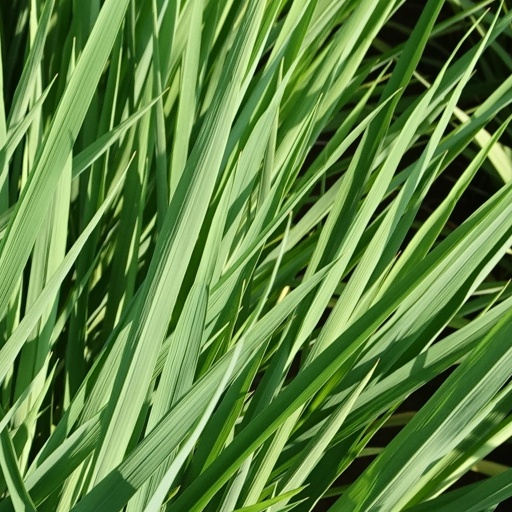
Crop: rice